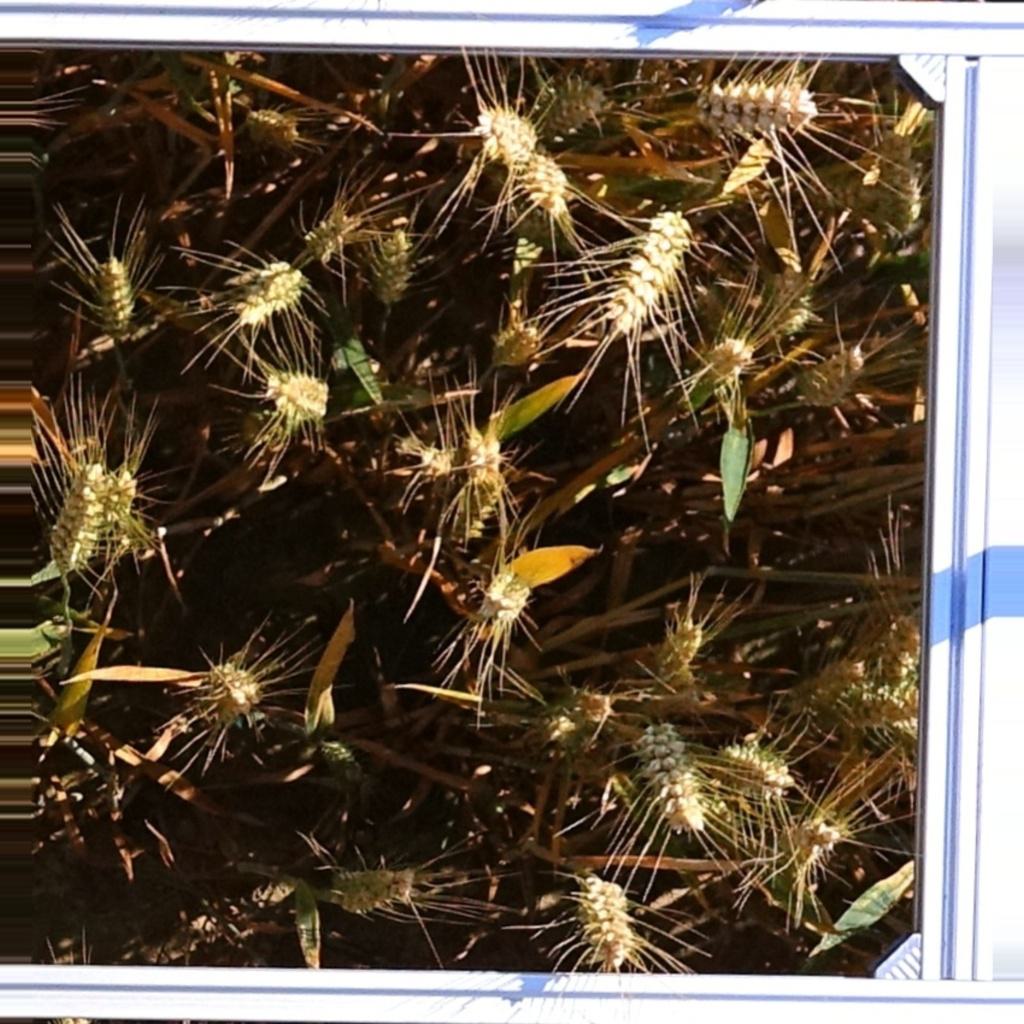
Country: France
Location: VLB
Wheat development stage: Ripening